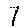
Label: 7